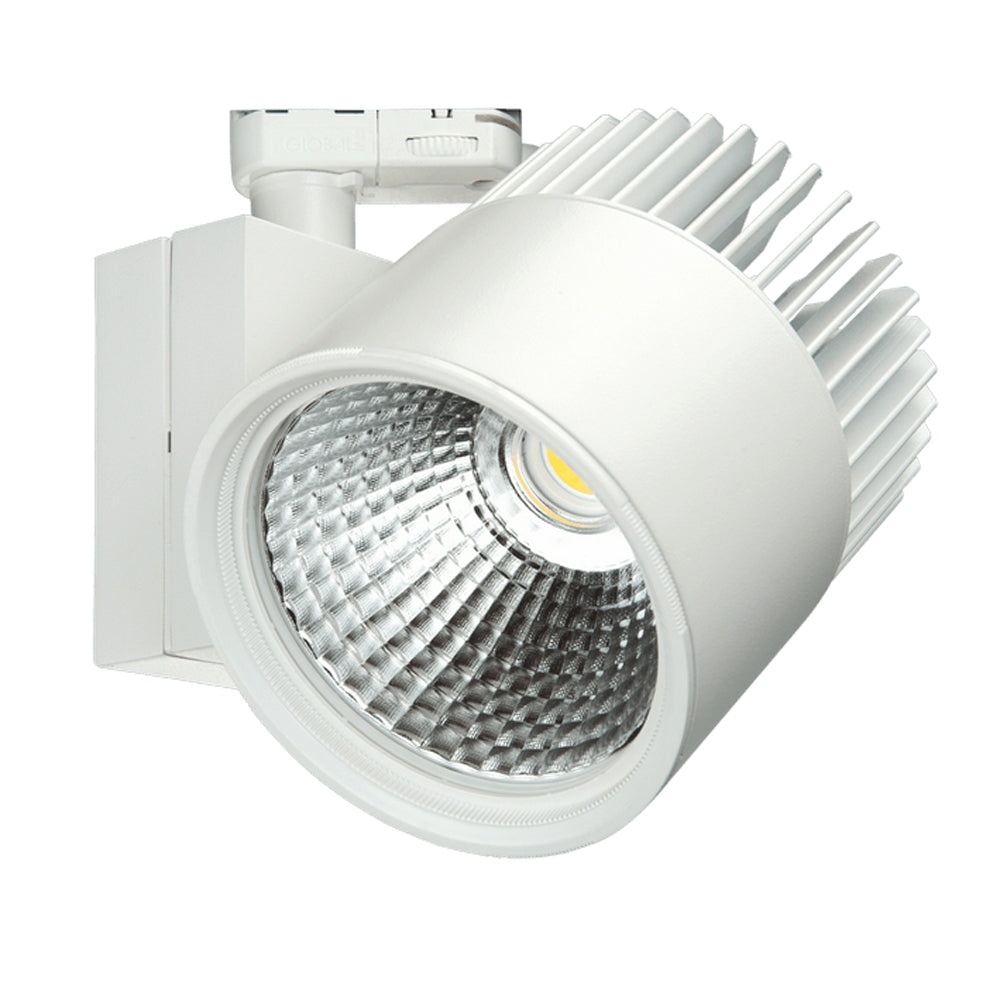
Concentra 24°, White, Meat Premium Red, 2400lm, 3-phase Track Fixture-Casambi Dimmable
3-Circuit aluminium tracklight with passive cooling body and driverbox. Powder coating finish. Suitable for high lumenflux. Philips LED SLM & driver inside.
Brand: Intanova
Category: Home & Garden > Lighting > Track Lighting > Track Lighting Fixtures